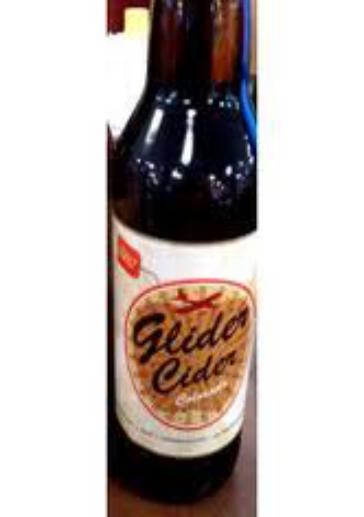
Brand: Glider Cider
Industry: Food